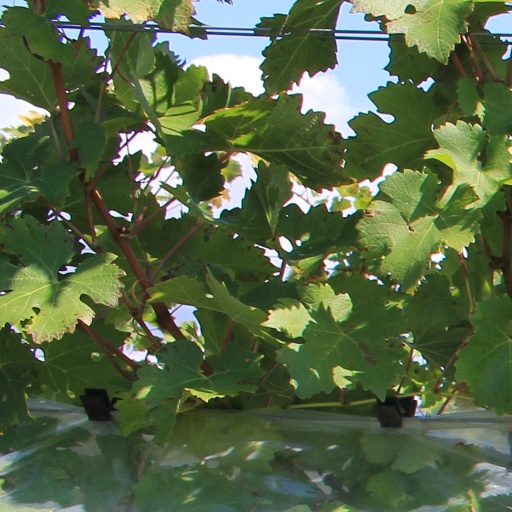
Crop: grape